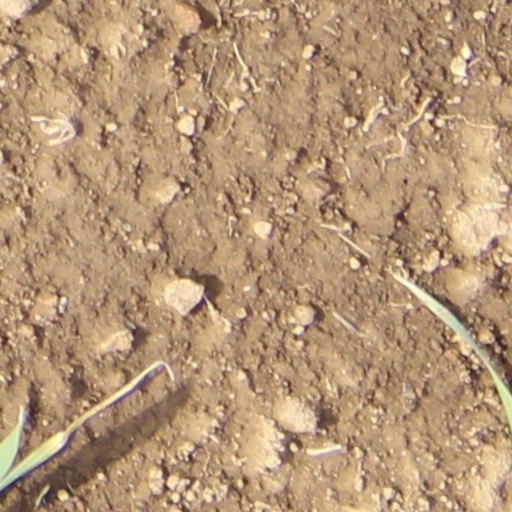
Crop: wheat